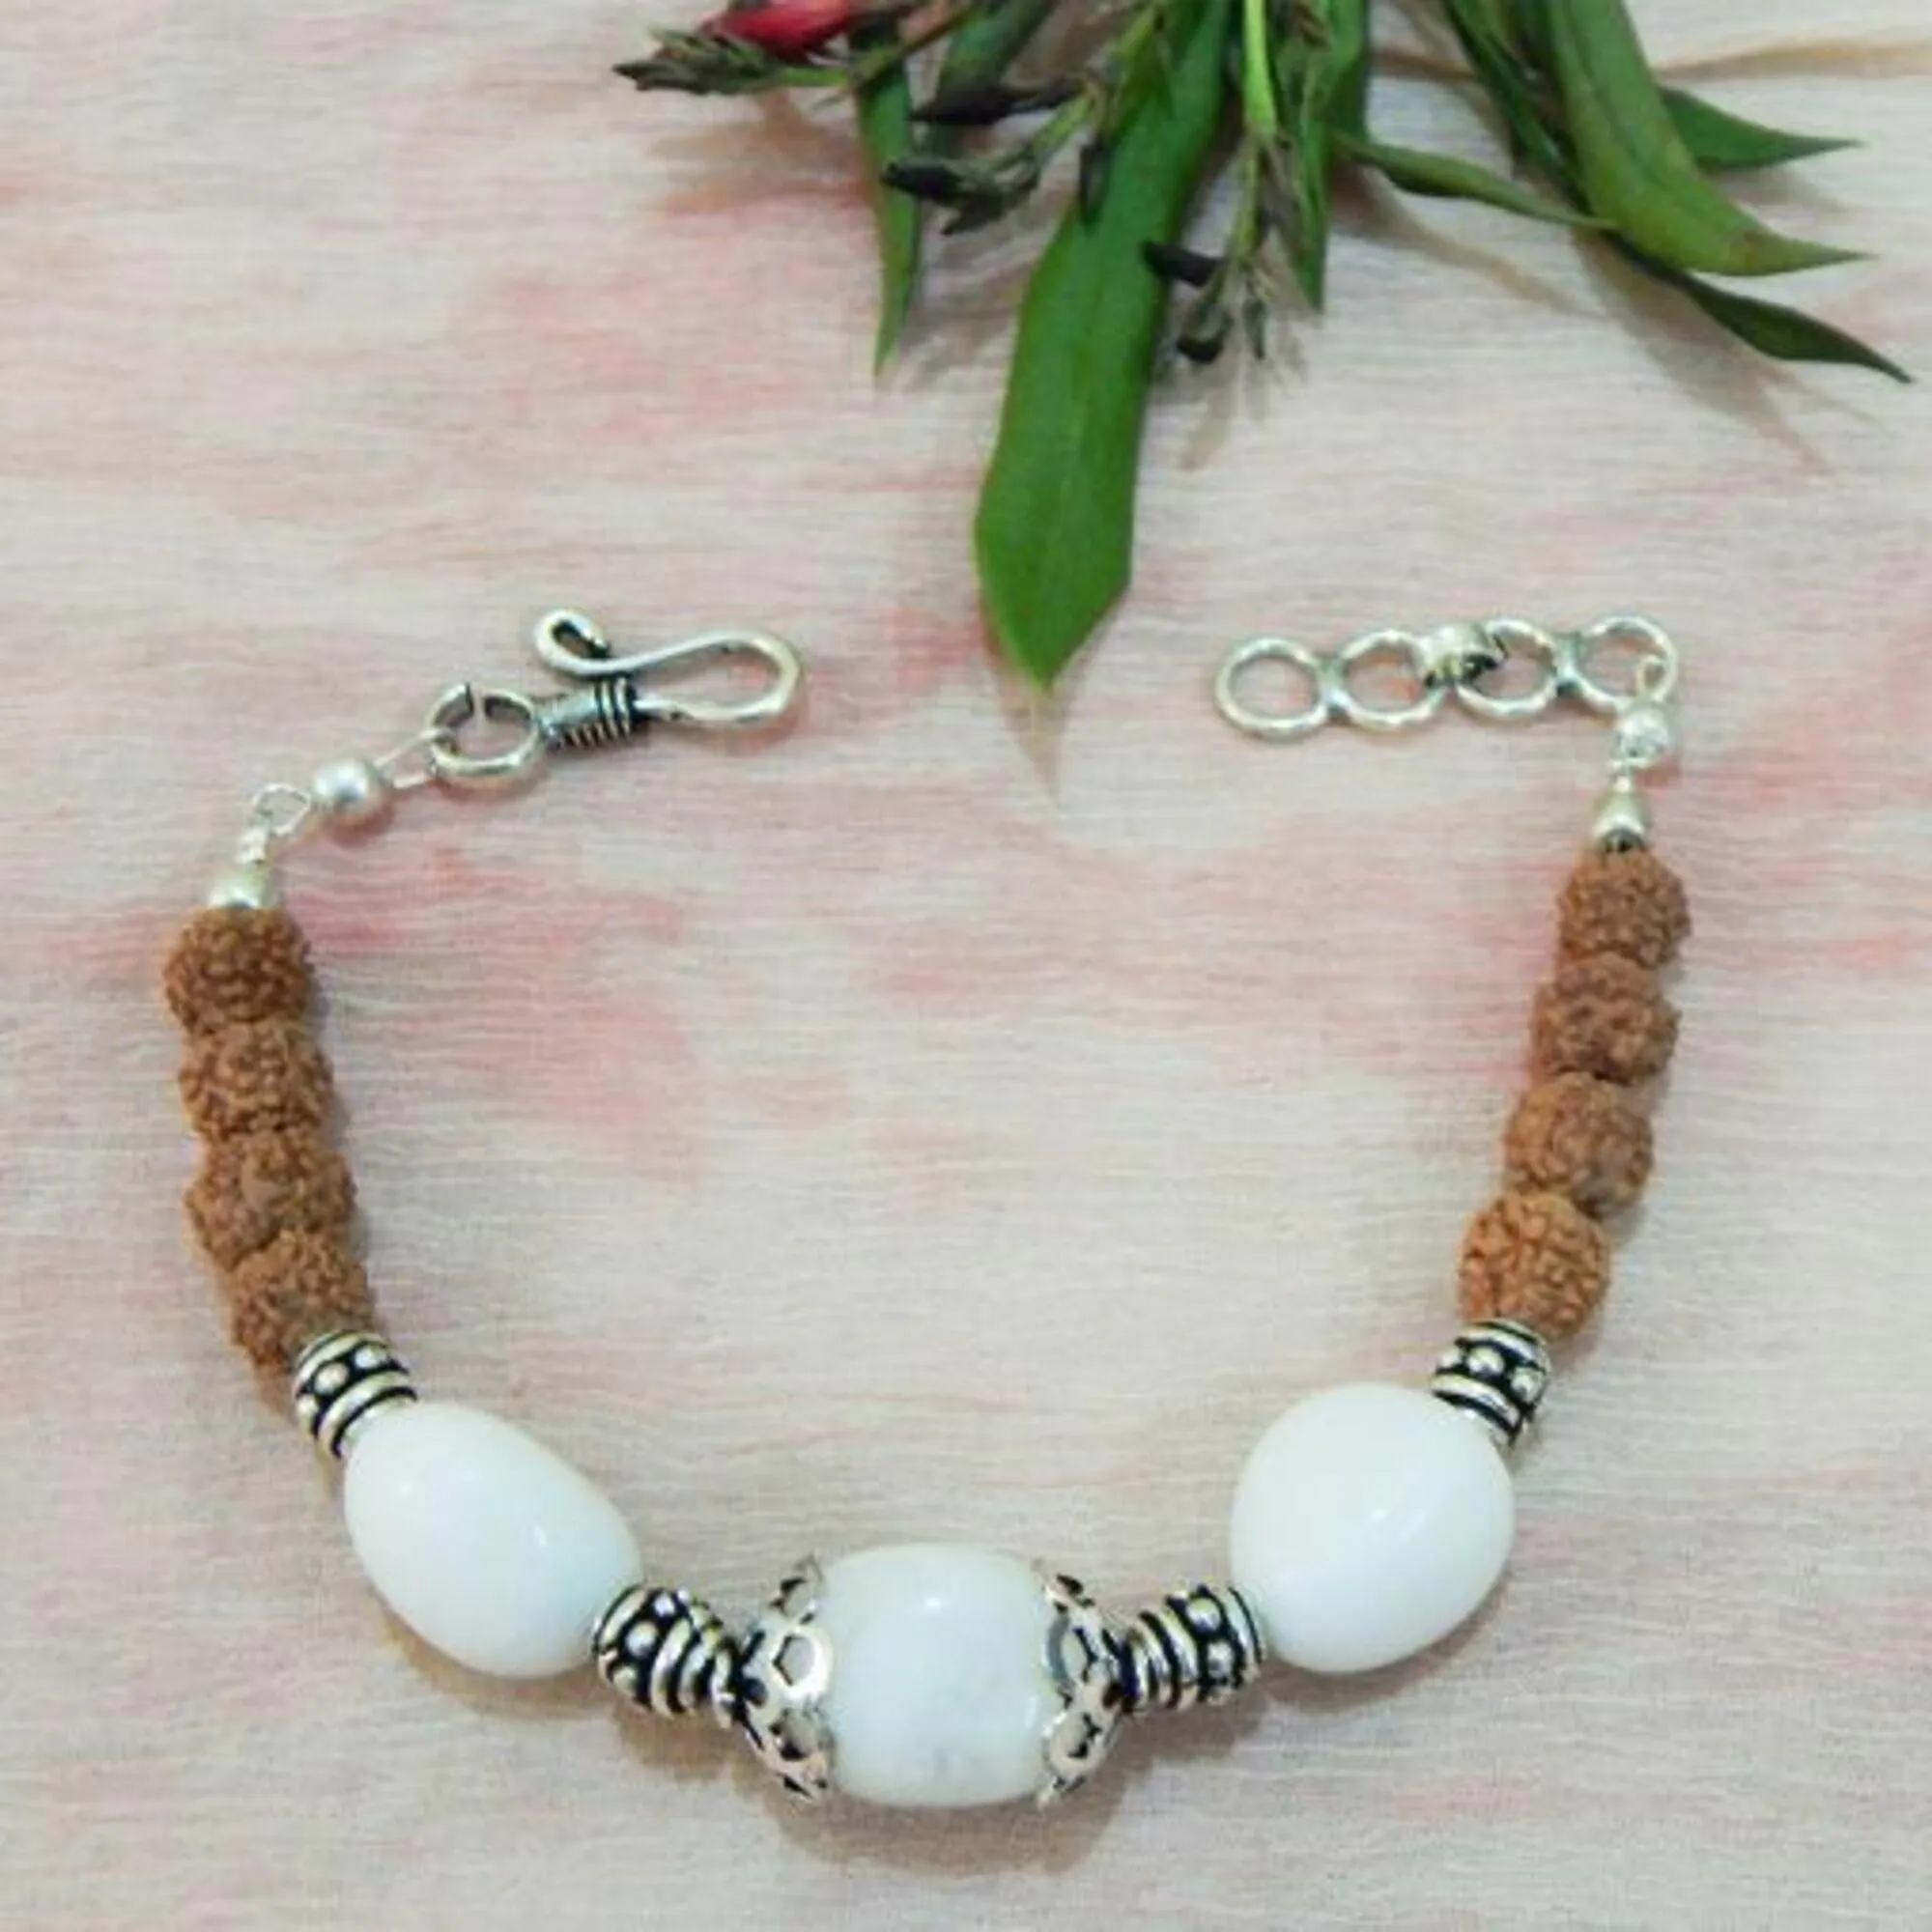
Jaya Vision Enterprises White Agate Tumble & Rudraksha Beads Bracelet
Type: Bracelets
Brand: JAYA VISION ENTERPRISES
Price: Rs. 440
 White Agate Tumble & Rudraksha Beads Bracelet for All ChakraWhite Agate Tumble & Rudraksha Beads with Copper metal beads with Silver Polish.White Agate Tumble makes you naturally optimistic, brings positive qualities to you that you want to see in others.Helps in vision and energy levels.